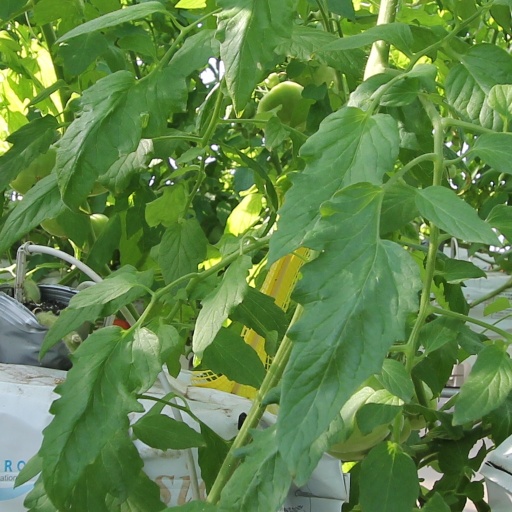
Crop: tomato